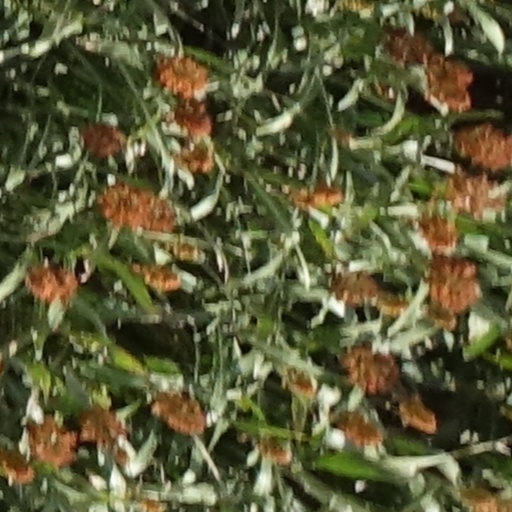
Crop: sorghum